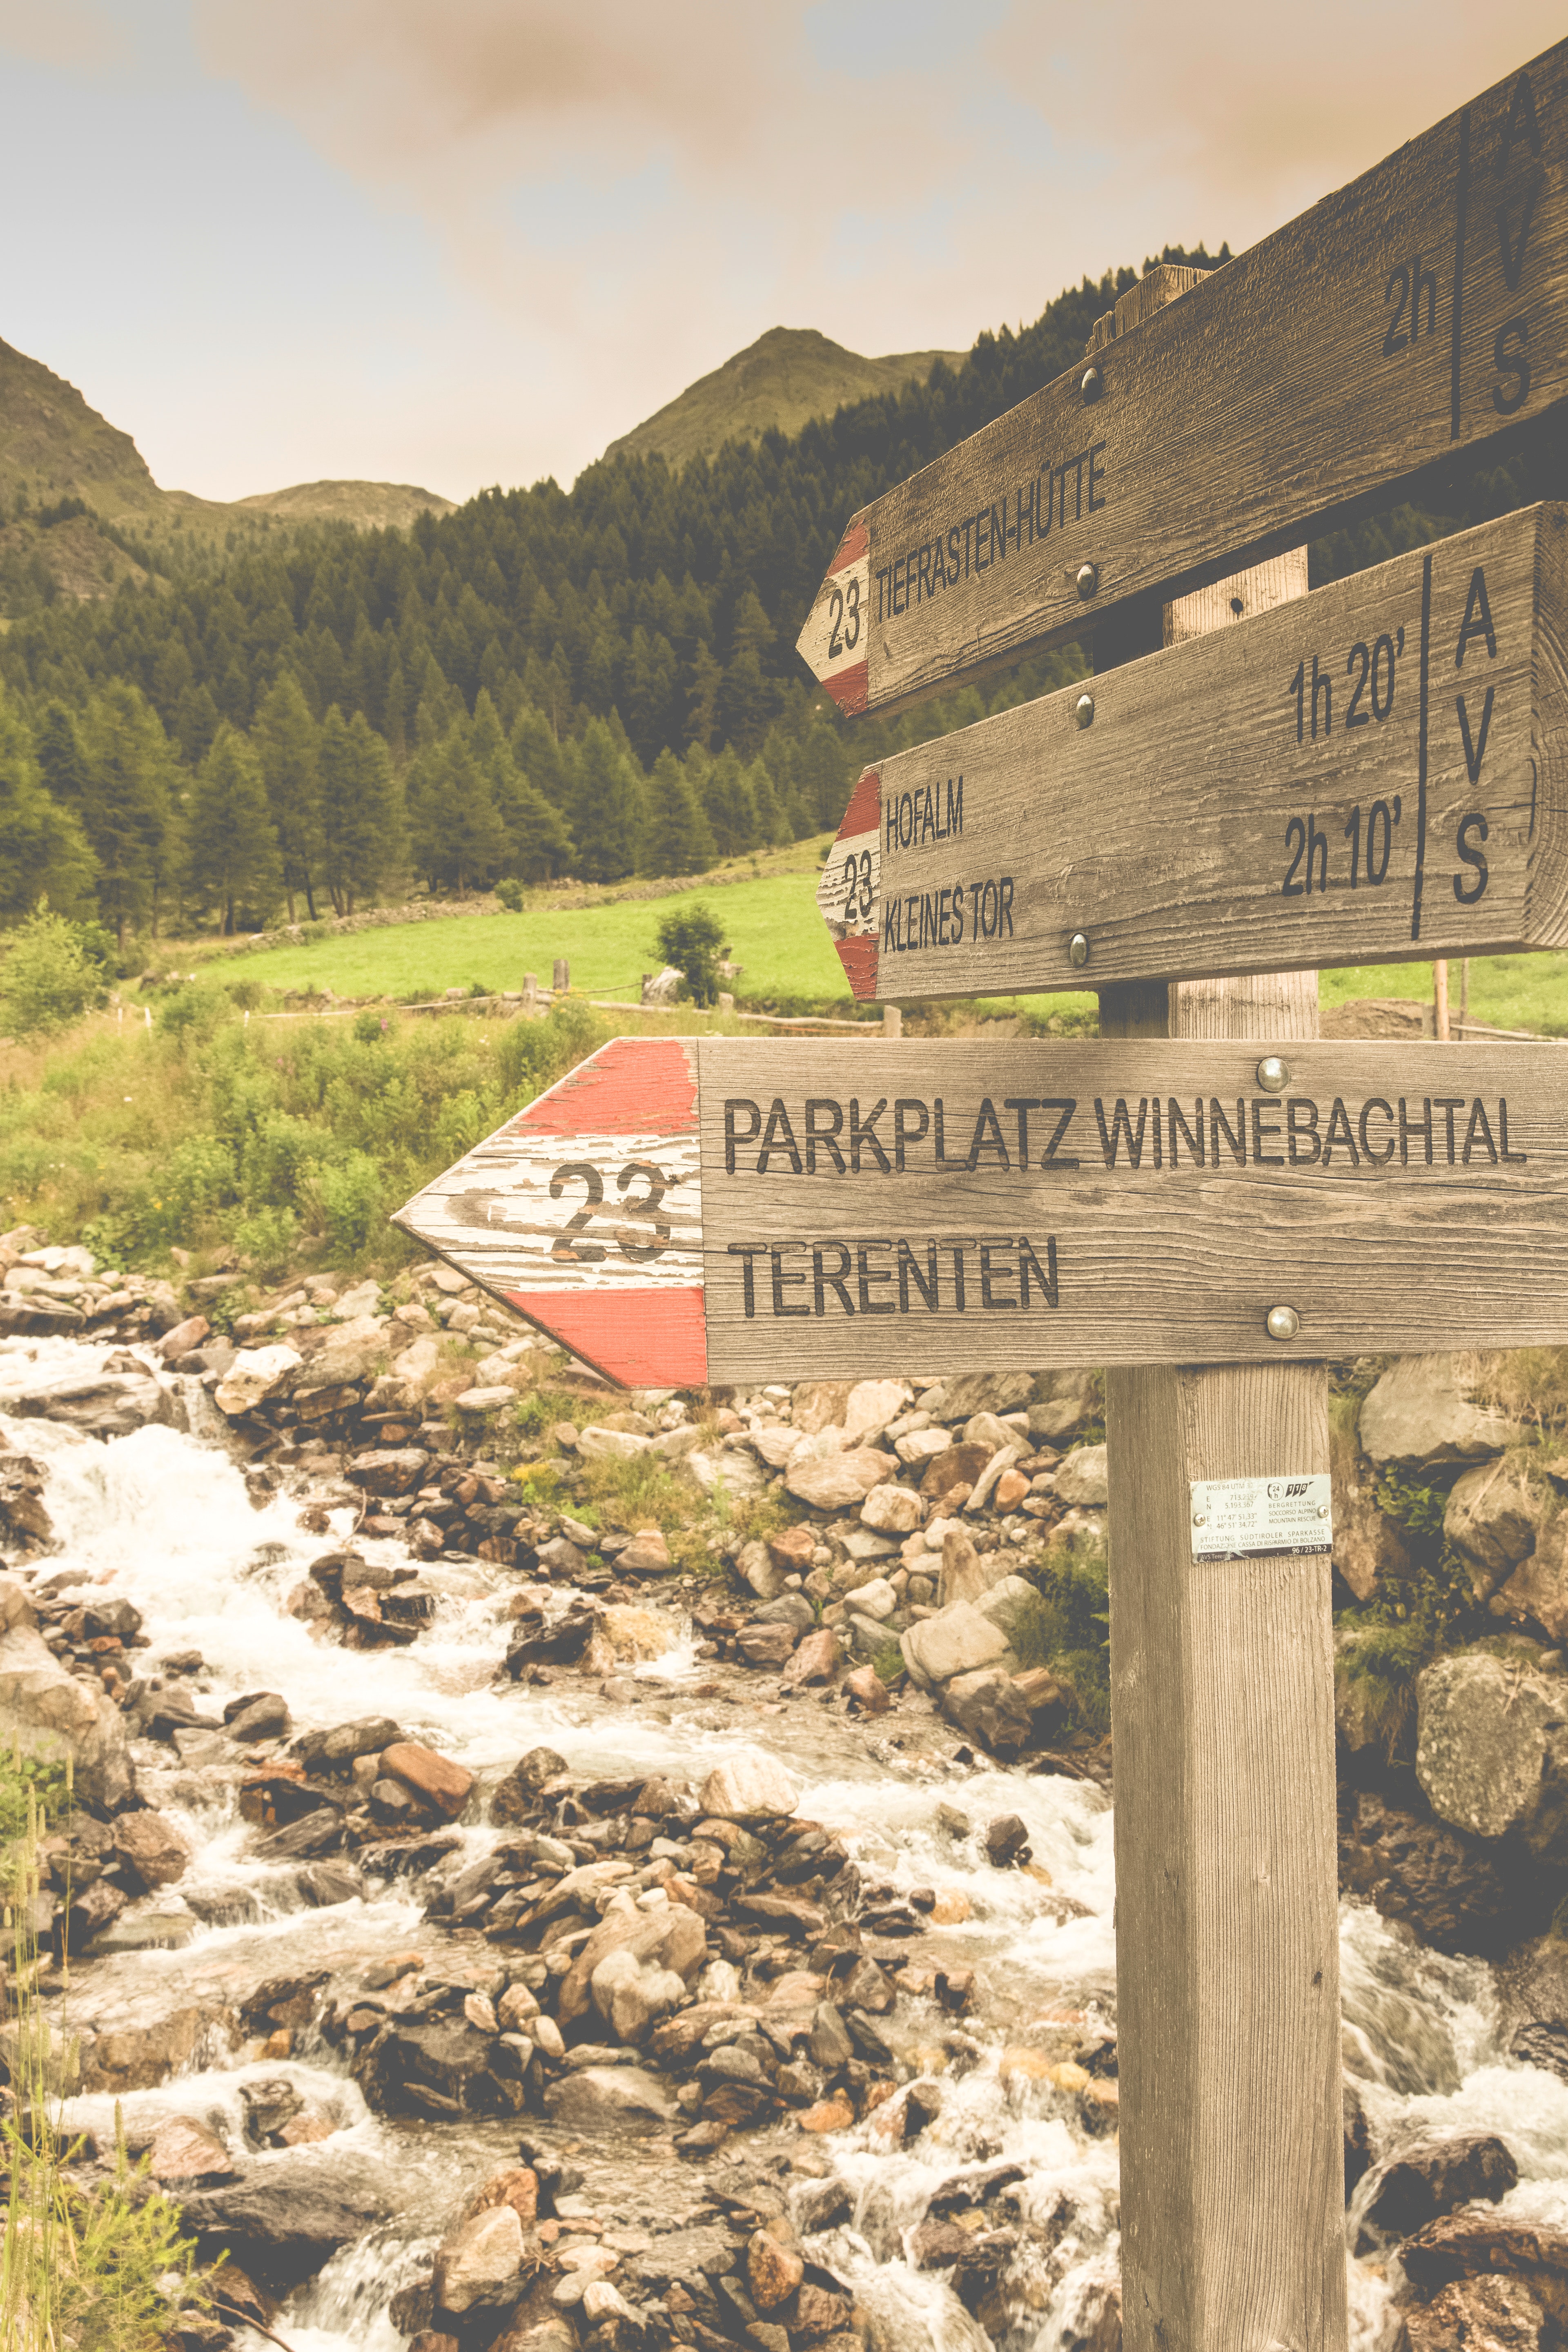
mountainous landforms, mountain, nature reserve, wilderness, sky, mountain range, font, signage, tree, national park, sign, alps, landscape, trail, ridge, geology, adventure, rock, tourism, vacation, wadi, hiking, road, hill, mountain pass, valley